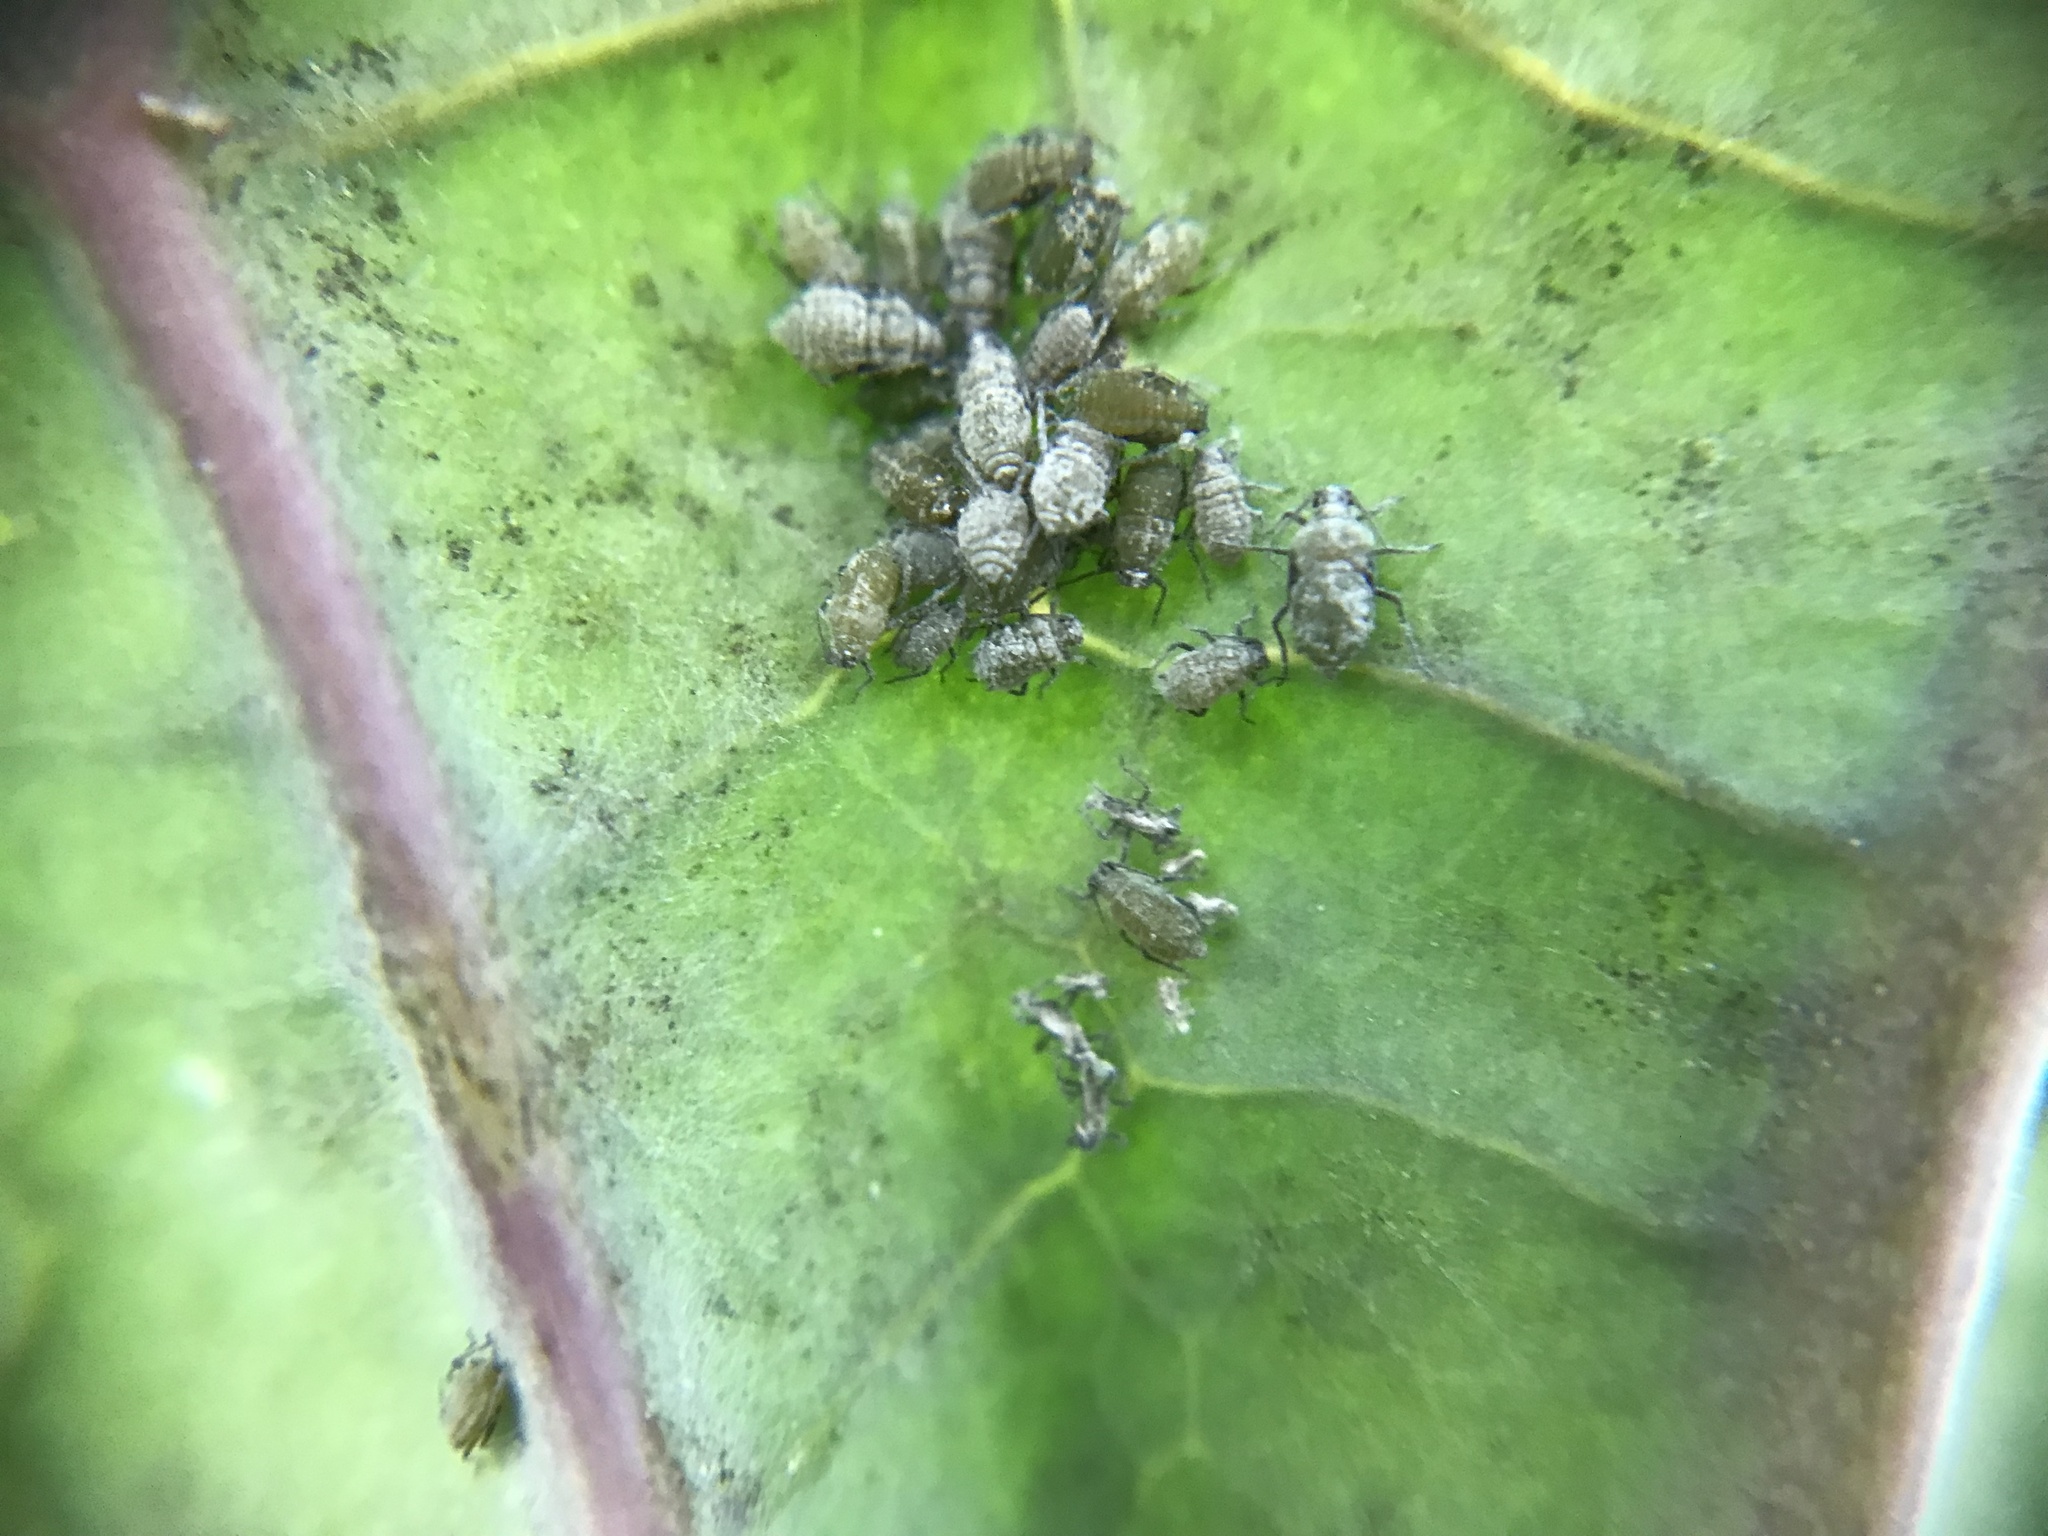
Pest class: cabbage_aphid